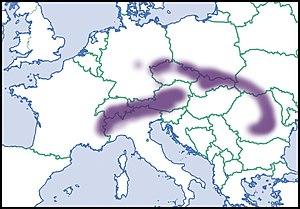
Repartition en Europe, niveau de connaissance de 2012. Description de la source en français Italiano: Distribuzione in Europa, livello di conoscenza del 2012. Descrizione della fonte in italiano Português: Distribuição na Europa, nível de conhecimento de 2012. Descrição da fonte em português Čeština: Distribuce v Evropě, úroveň znalostí v roce 2012 Polski: Dystrybucja w Europie, poziom wiedzy z 2012 roku Русский: Распространение в Европе, уровень знаний в 2012 году